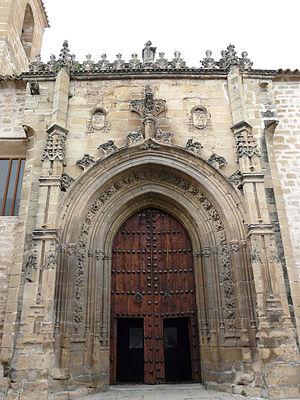
Úbeda est une ville d’Espagne, située dans la province de Jaén, communauté autonome d’Andalousie. En 2017, Úbeda comptait 34 733 habitants. La cité, proche de Baeza dont elle est séparée par 8 km d'oliveraies, et bénéficiant de sa proximité, vit se construire au XVIᵉ siècle une remarquable série de palais, d'églises et de couvents. Elle a été classée conjointement avec Baeza au Patrimoine mondial de l'Unesco, le 3 juillet 2003.